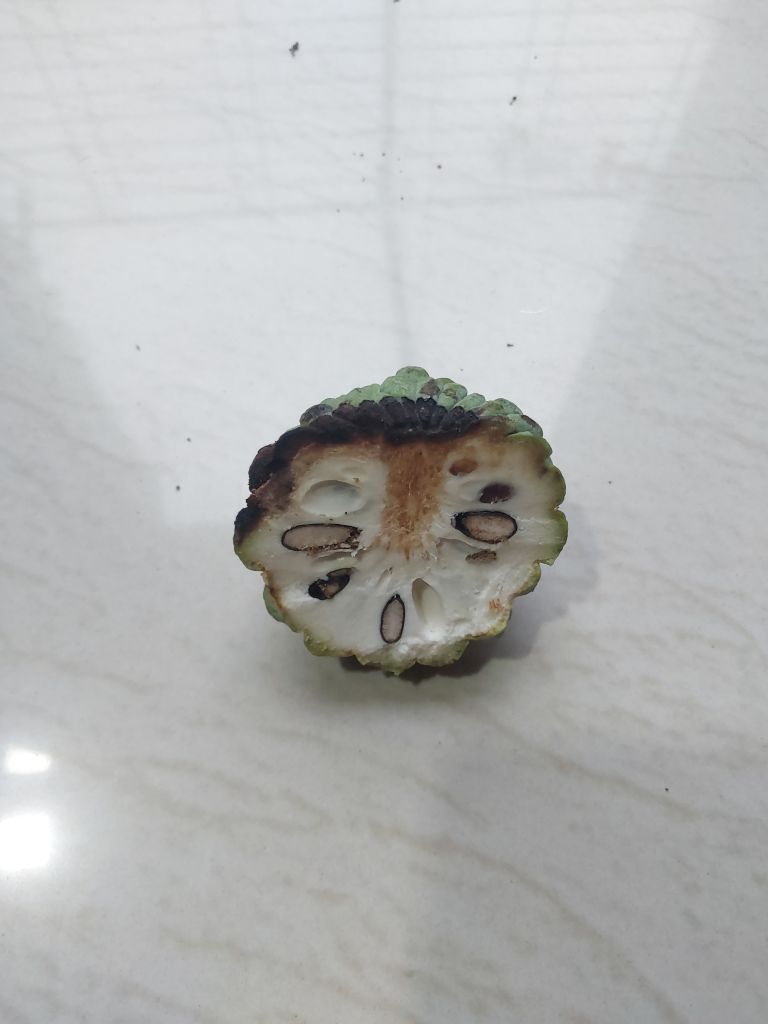
Disease label: Diplodia Rot